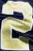
Number: 2